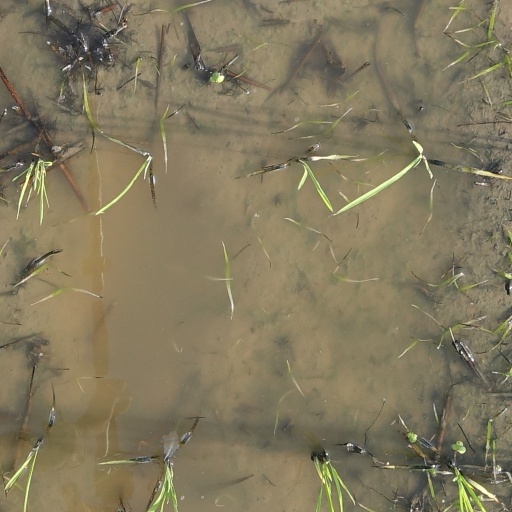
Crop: rice